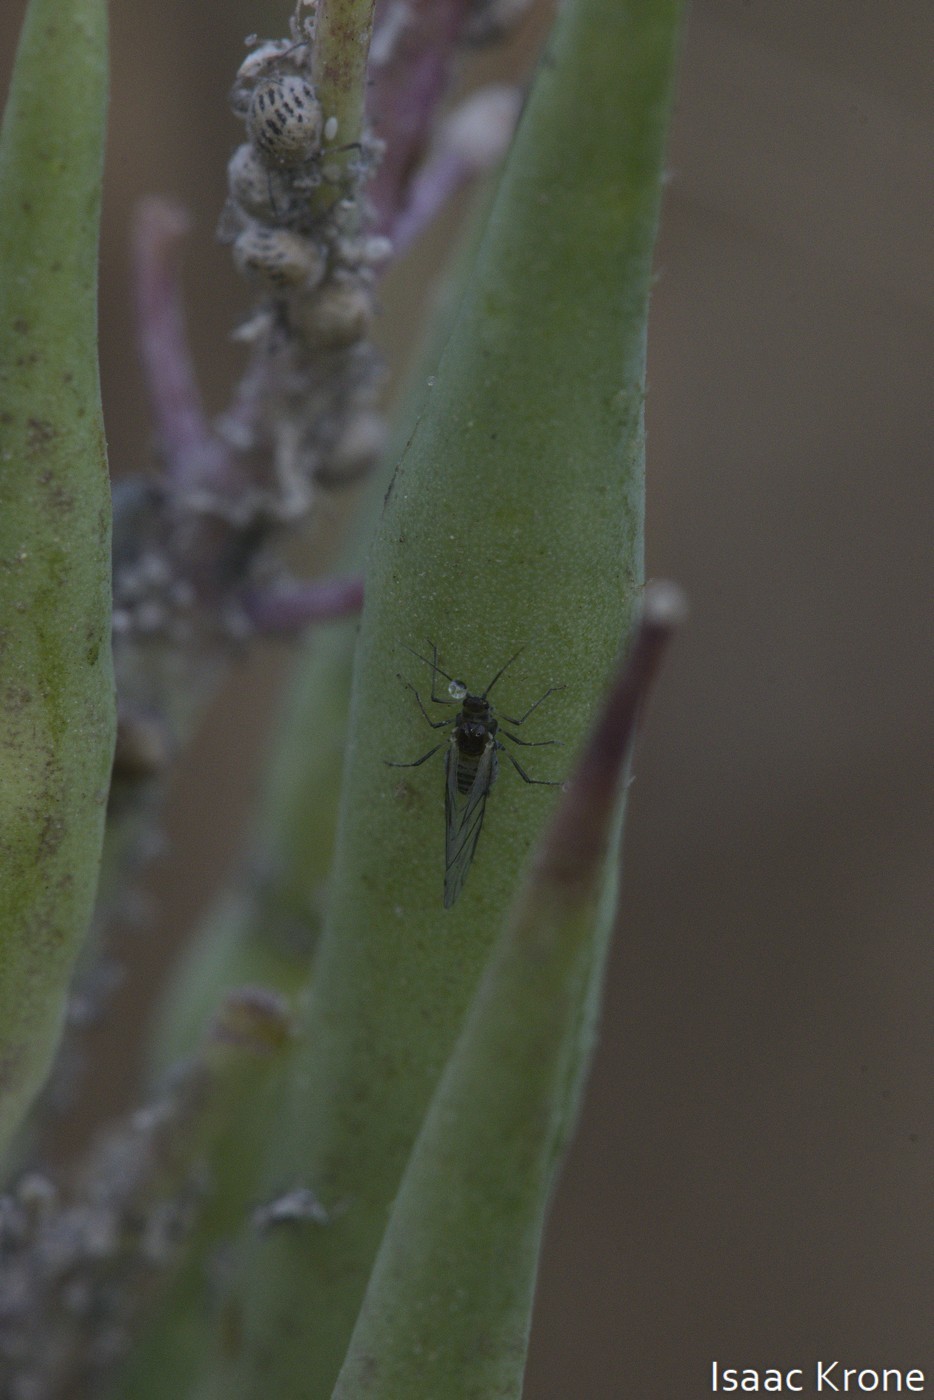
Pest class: cabbage_aphid